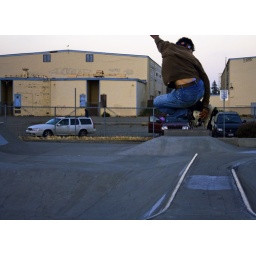
with mac in the background. that's him, the little white blob in the driver window of the mac-mobile.